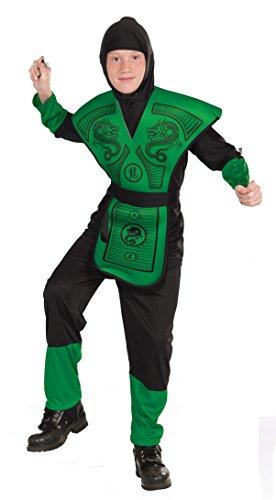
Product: Forum Novelties Green Ninja Costume, Child Medium
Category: Toys & Games | Dress Up & Pretend Play | Costumes
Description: Create your favorite costume look with costume accessory weapons or face paint available separately from Forum Novelties.
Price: $31.56
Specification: ProductDimensions:14x11x1.4inches|ItemWeight:11.2ounces|ShippingWeight:11.2ounces(Viewshippingratesandpolicies)|DomesticShipping:ItemcanbeshippedwithinU.S.|InternationalShipping:ThisitemcanbeshippedtoselectcountriesoutsideoftheU.S.LearnMore|ASIN:B00FPO1UT6|Itemmodelnumber:71040|Manufacturerrecommendedage:4-12years